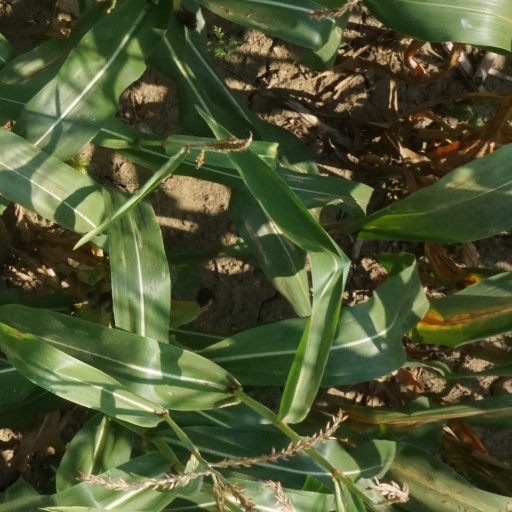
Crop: maize; corn